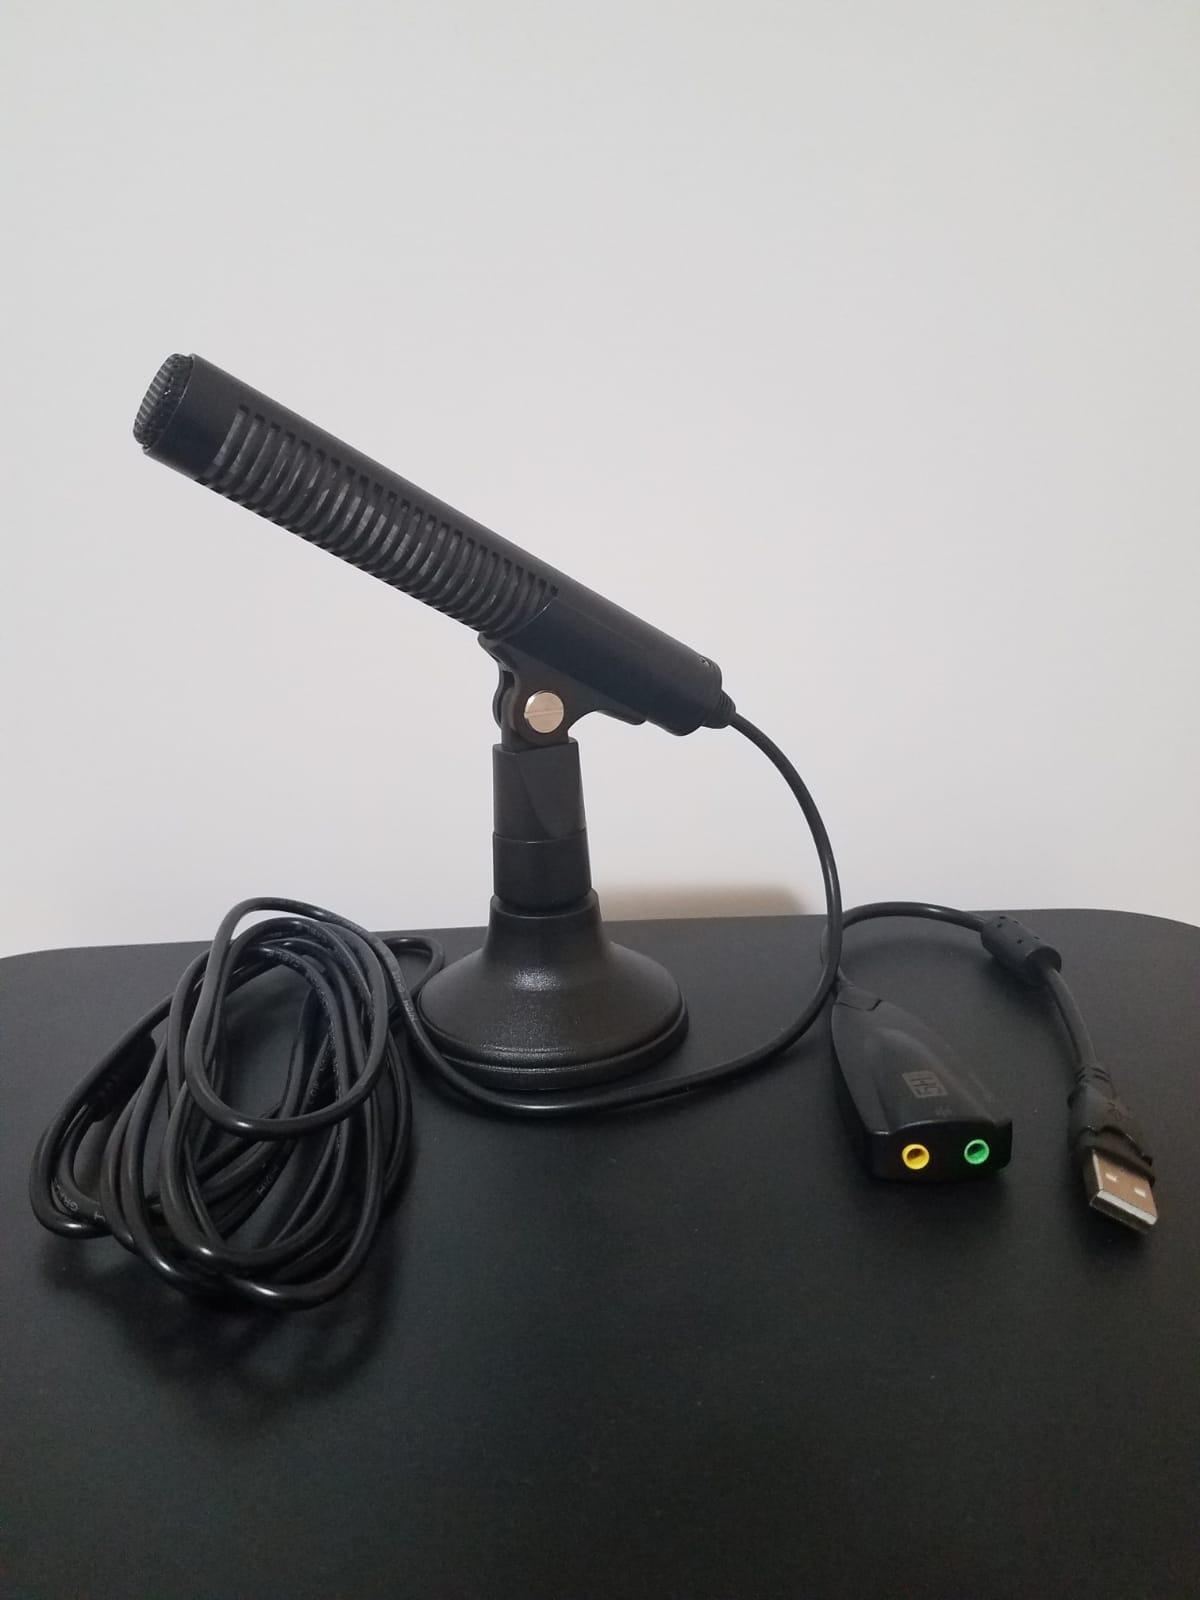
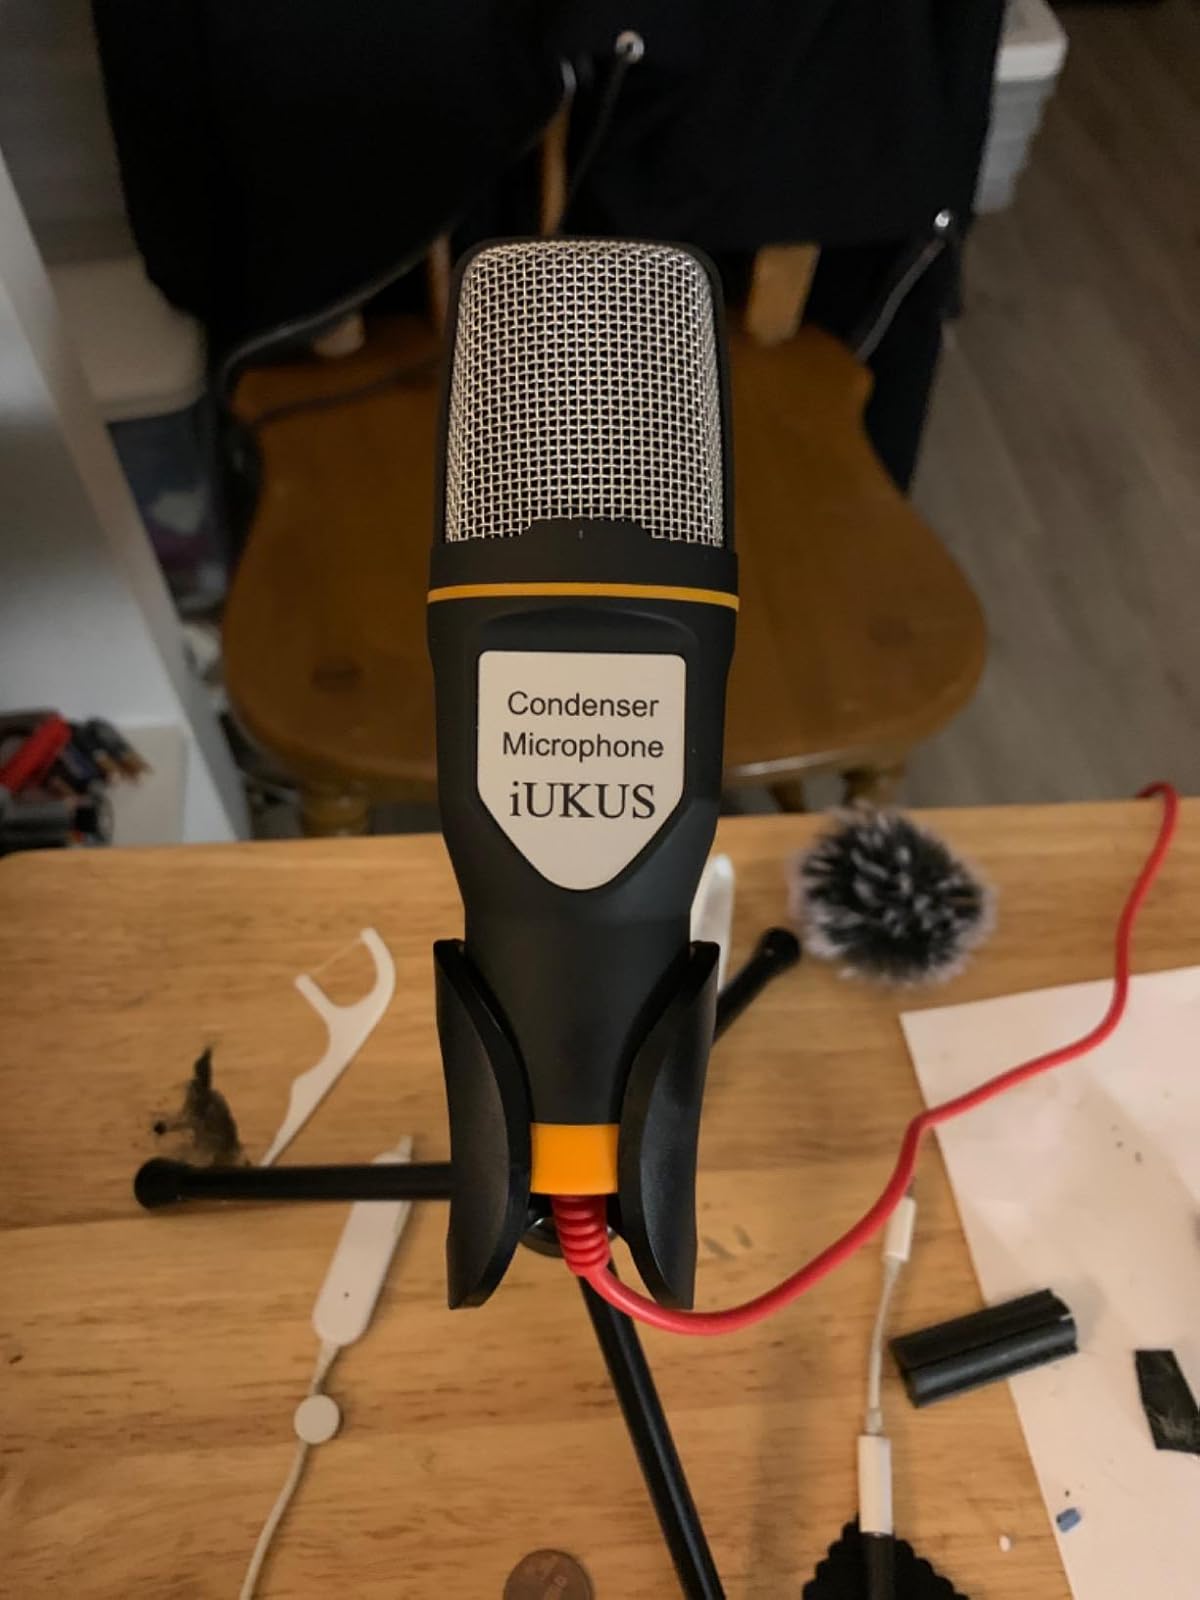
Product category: microphone
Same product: no